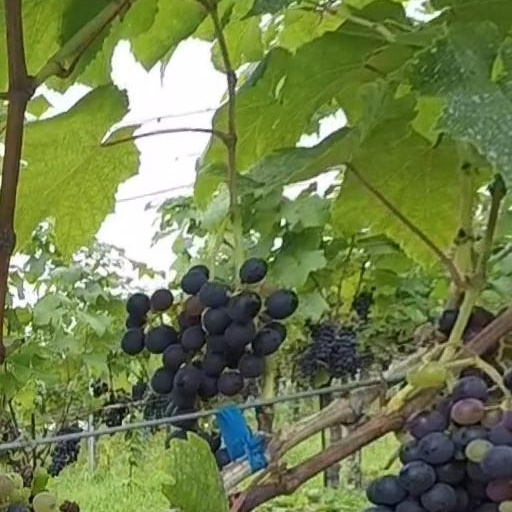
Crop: grape